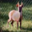
Label: deer